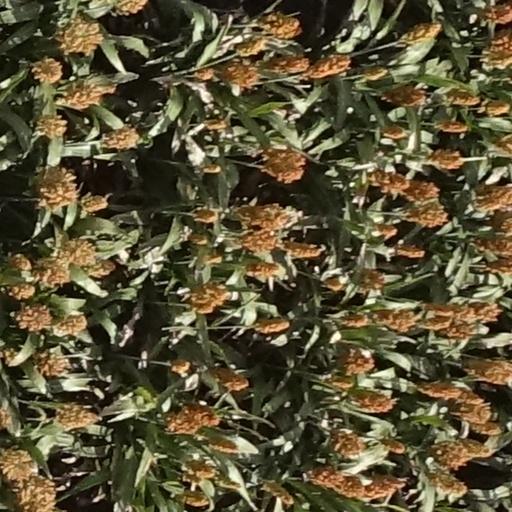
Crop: sorghum